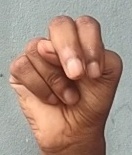
ASL sign: N